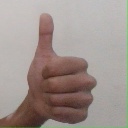
अक्षर: थ